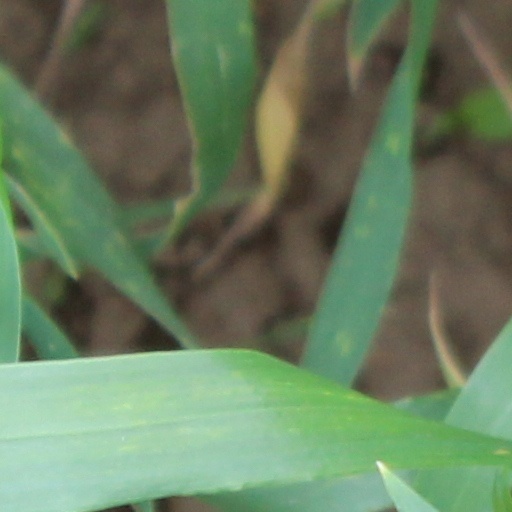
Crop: wheat